Loss of MV Darlwyne

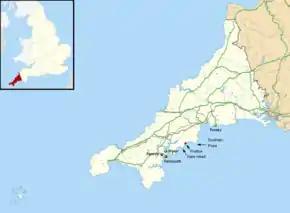
Map showing the key locations in "Darlwyne"s final journey

In accordance with the arrangement made the previous day, early on Sunday 31 July Bown and Stock brought "Darlwyne" to Mylor Creek. The Greatwood party comprised, in all, twenty-six guests, one member of staff on her day off, and two children of another staff member. Eight of the party were children. "Darlwyne" anchored offshore, and the passengers were rowed out in two dinghies, one of which was hauled aboard and stored on davits, the other attached by a painter to "Darlwyne"s stern.